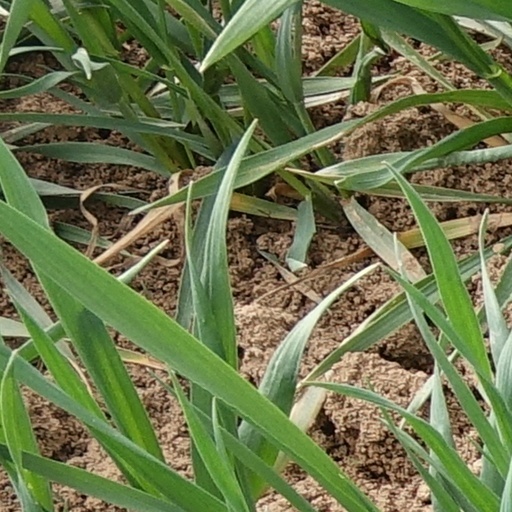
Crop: wheat